2009–10 Chilean general election

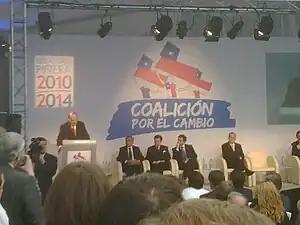
Presentation of the Coalition for the Change. Fernando Flores speaks.

The Alliance for Chile for the elections of 2009, began with an important step, by means of I arrive of two precandidates, one of them the senator Pablo Longueira, and the mayor of Concepción, Jacqueline van Rysselberghe, both of the Independent Democratic Union, who demonstrated his availability of postulating to this post, using the regular conduits inside the coalition, nevertheless, both rejected such an option to present only a presidential candidate, who would be Sebastián Piñera.